Heidelberg Bridge Monkey

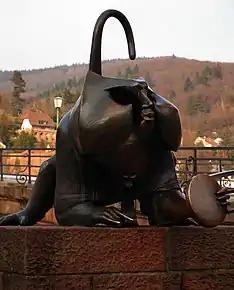
Heidelberg Bridge Monkey statue

Upon the wish of the association Alt-Heidelberg, Gernot Rumpf designed a bronze statue of the monkey with a hollow head in 1977. It was then installed at the Old Bridge next to the tower in 1979. In contrast to its predecessors, the monkey's right hand does not grasp its posterior, but shows the sign of the horns, which is supposed to ward off the evil eye.